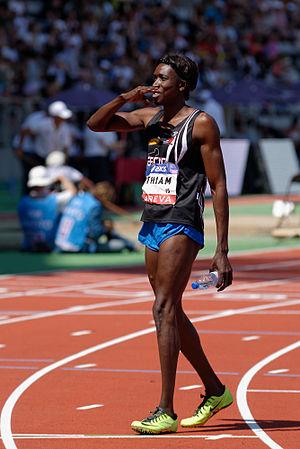
Amy Mbacké Thiam remercie ses fans après le 400 mètres féminin aux championnats de France d'athlétisme 2013 au Stade Charléty à Paris, le 14 juillet 2013.
Les records du Sénégal d'athlétisme sont les meilleures performances réalisées par des athlètes sénégalais et homologuées par la Fédération sénégalaise d'athlétisme.
Amy Mbacke Thiam, née le 10 novembre 1976, est une athlète sénégalaise, pratiquant le 400 mètres. Elle est la seule athlète sénégalaise de l'histoire, féminine, à avoir remporté un titre mondial.